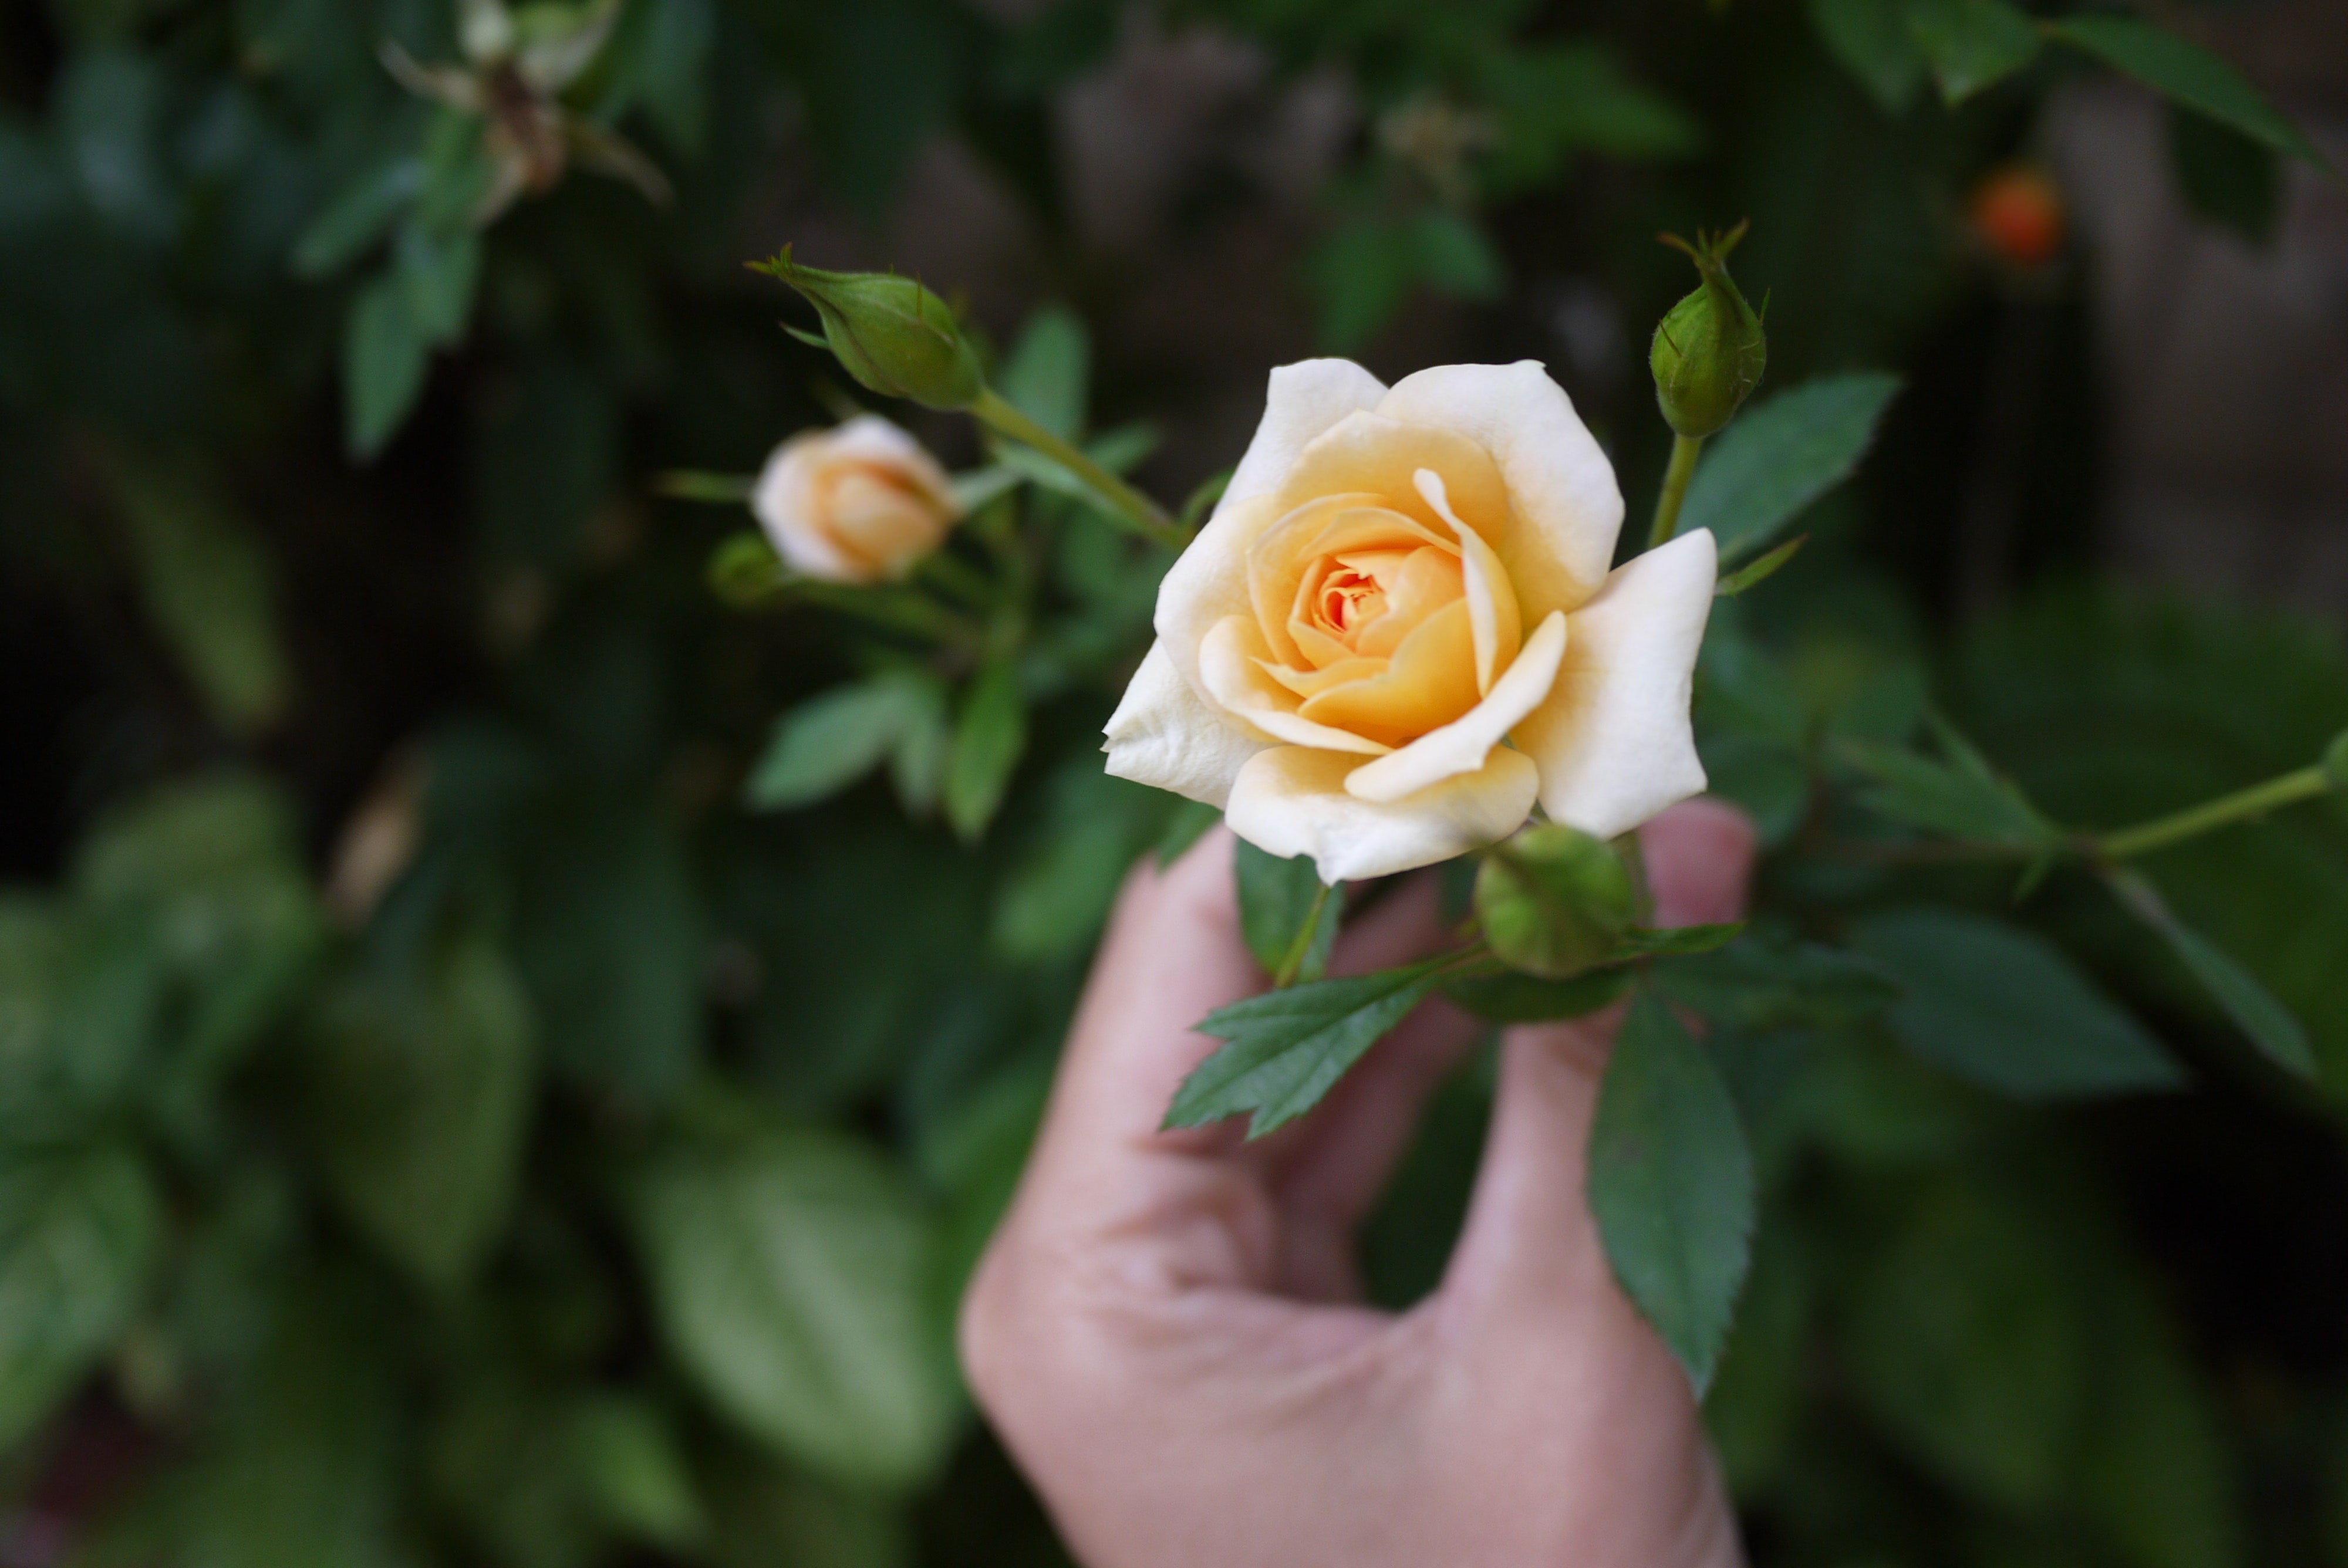
flower, Julia child rose, white, garden roses, petal, rose, rose family, plant, pink, floribunda, flowering plant, botany, leaf, rose order, hand, spring, plant stem, floristry, branch, finger, gardenia, camellia, Hybrid tea rose